Battle of Bure

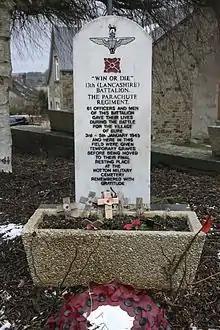
Memorial at Bure, Belgium

In the fight to capture Bure and the surrounding villages, the units suffered many casualties. The 13th (Lancashire) Parachute Battalion lost about a third of its strength: seven officers and 182 enlisted (68 killed in action). The 2nd Battalion, Ox and Bucks, lost one officer and 20 enlisted (seven KIA). The Fife and Forfar Yeomanry and 23rd Hussars also suffered severe casualties including the loss of sixteen Sherman tanks. The Belgian SAS lost three men during the action whilst supporting the attack on Bure.